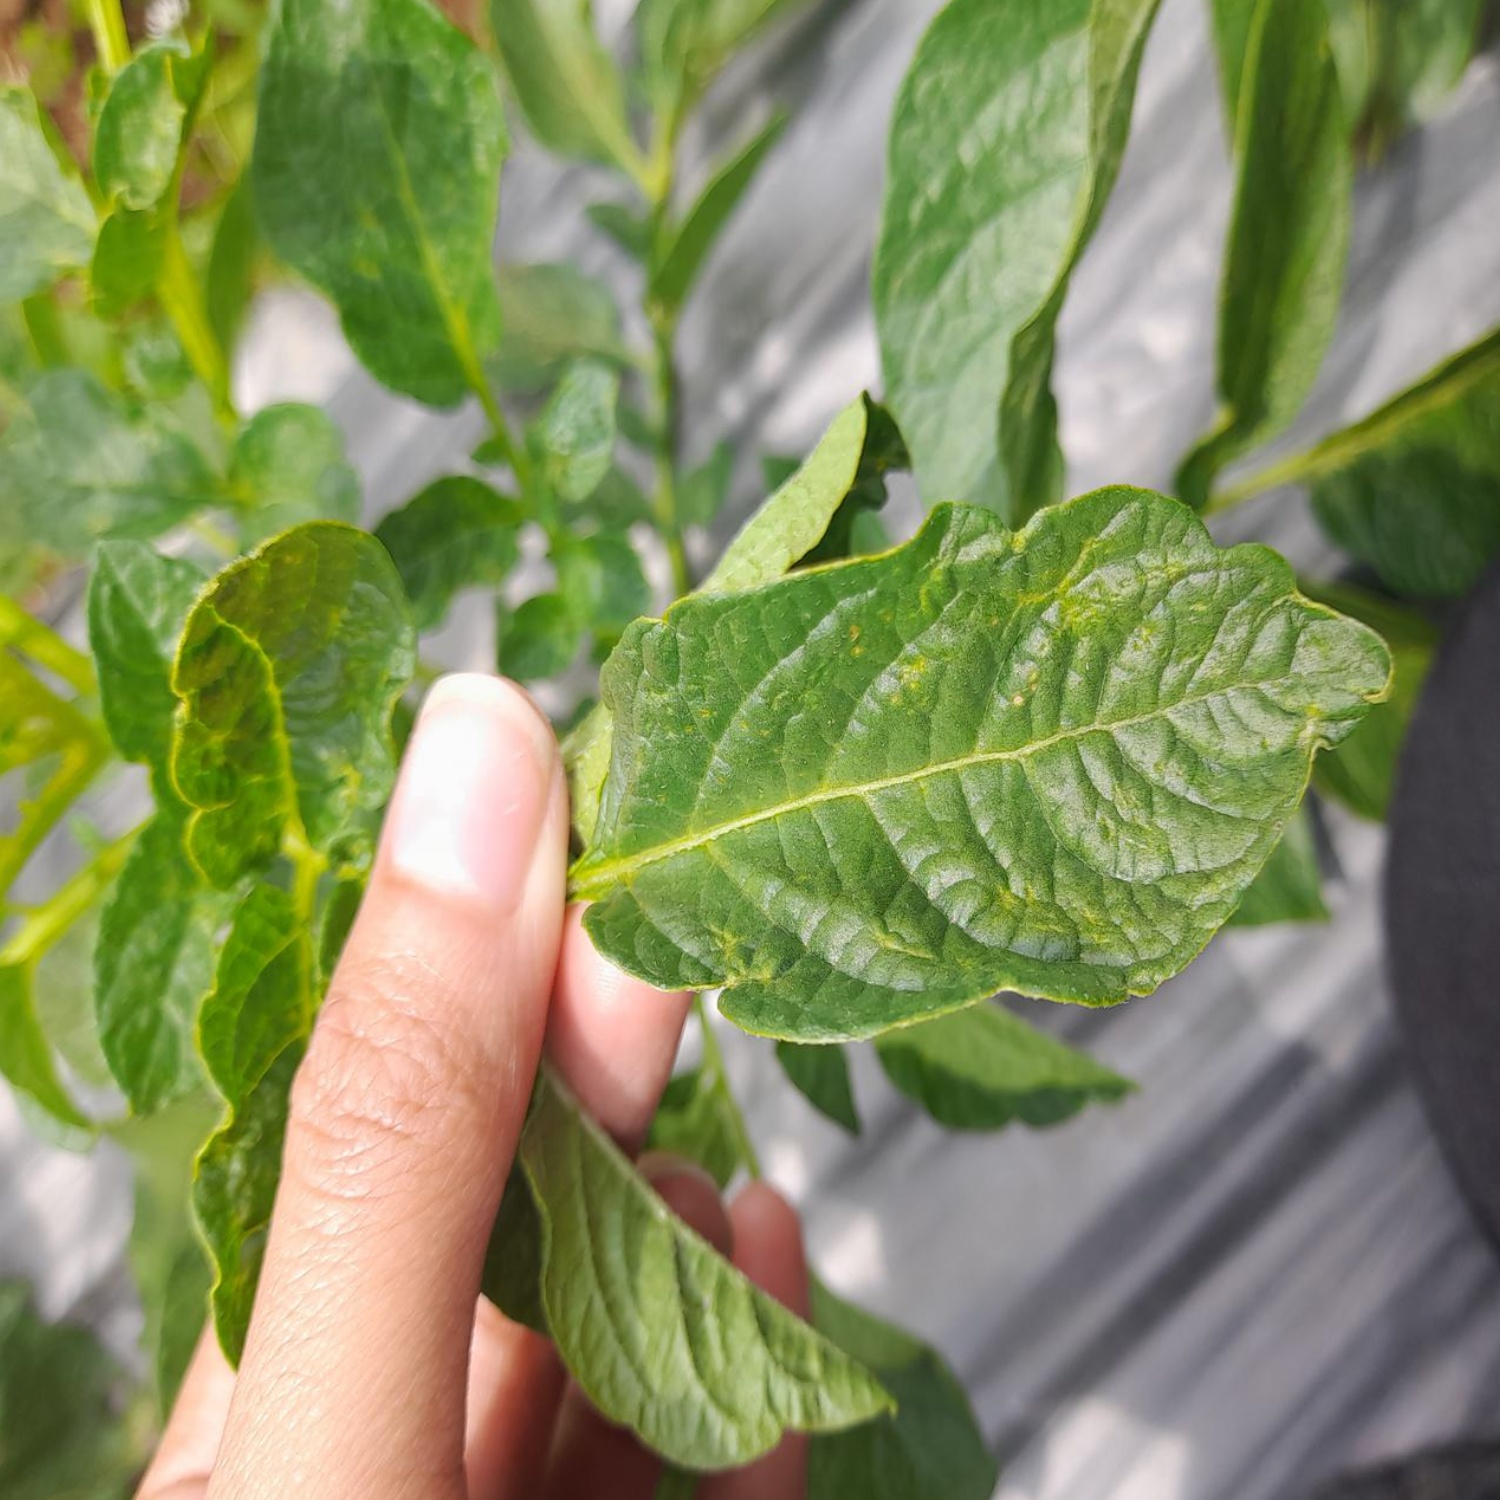
Etiqueta: Virus